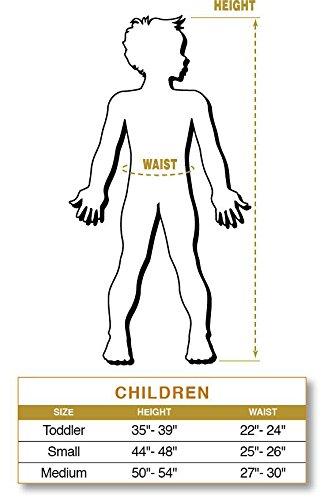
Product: Imagine by Rubie's Ezra Bridger Muscle Chest Shirt Set Costume for Kids
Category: Clothing, Shoes & Jewelry | Costumes & Accessories | Kids & Baby | Boys | Costumes
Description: Boxed set comes with Ezra fiber-filled muscle chest shirt with attached vest and mask.
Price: $21.80